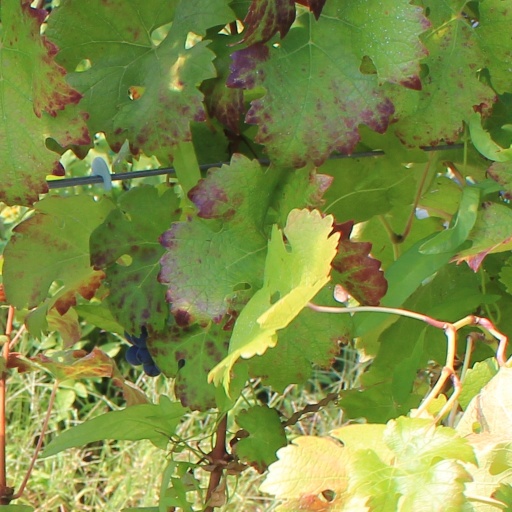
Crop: grape